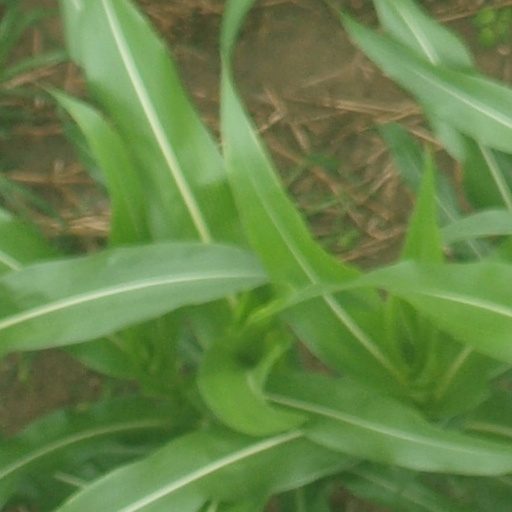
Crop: maize; corn